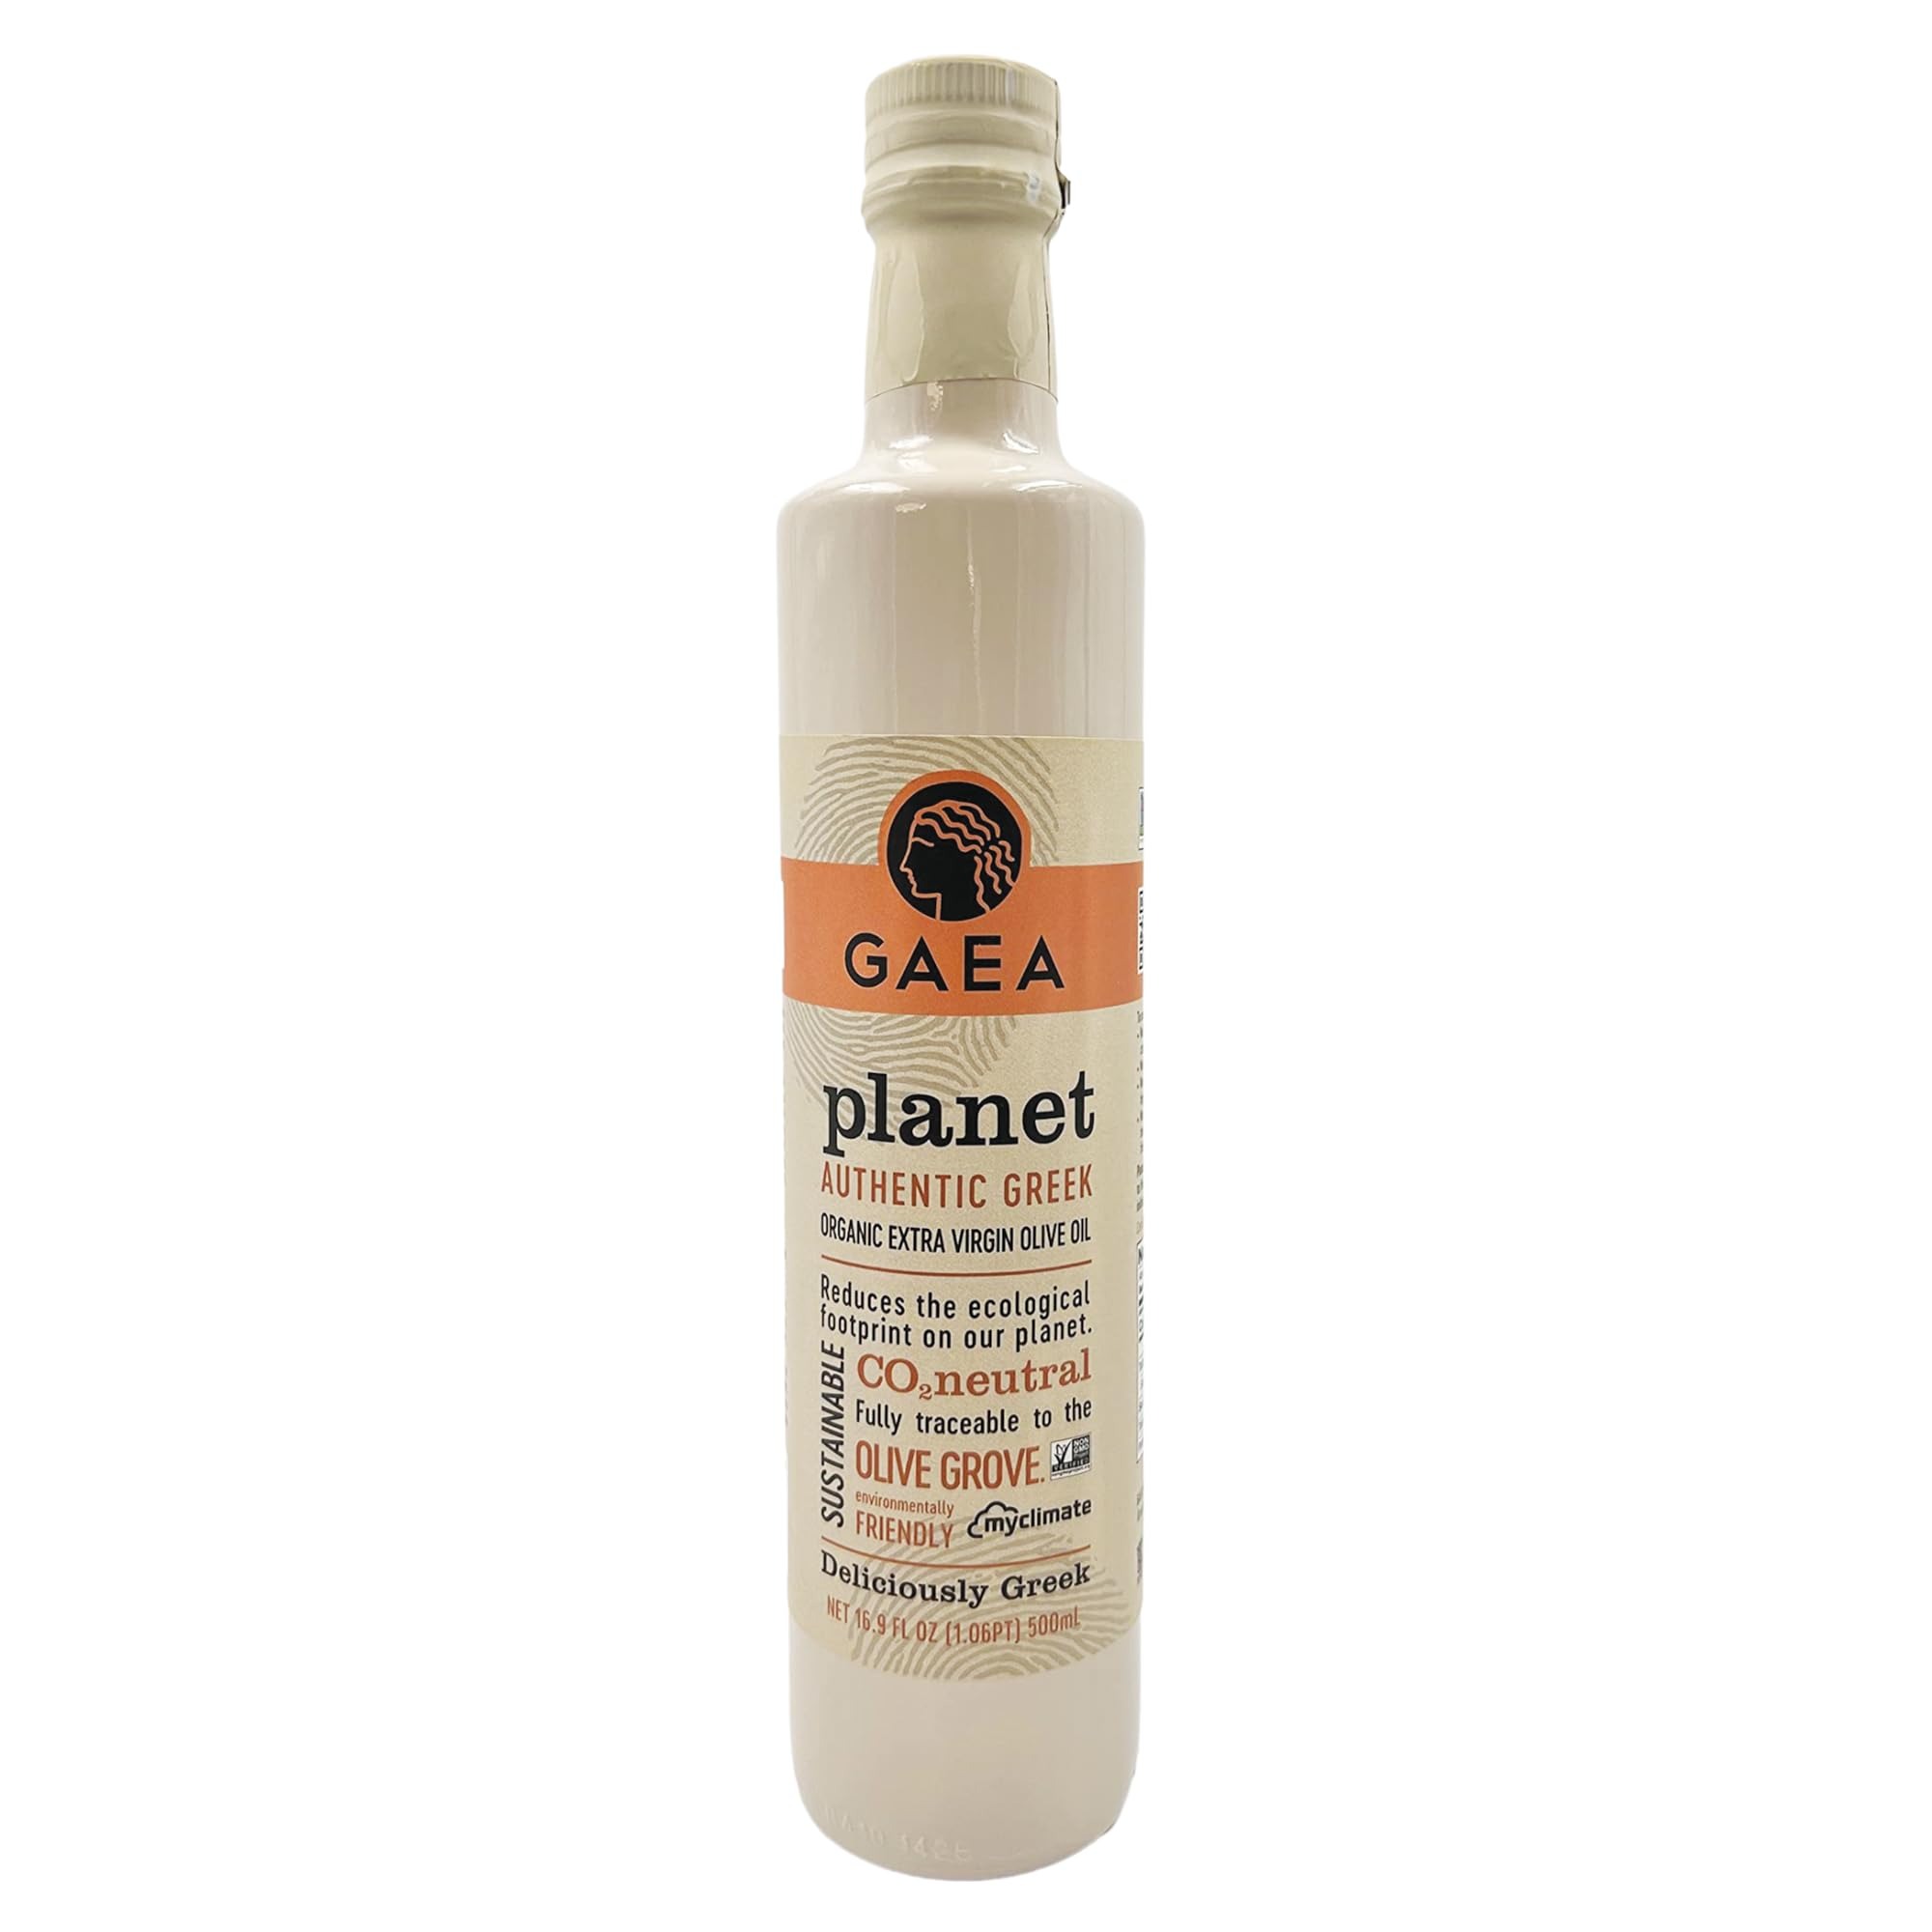
Item Name: Gaea Planet Organic Extra Virgin Olive Oil, 16.9 fl oz (500 ml)
Bullet Point 1: Authentic Greek
Bullet Point 2: USDA Organic
Bullet Point 3: Reduces the Ecological Footprint on Our Planet
Bullet Point 4: Non GMO Project Verified
Bullet Point 5: Environmentally Friendly
Value: 1.0
Unit: Fl Oz

Price: 23.745